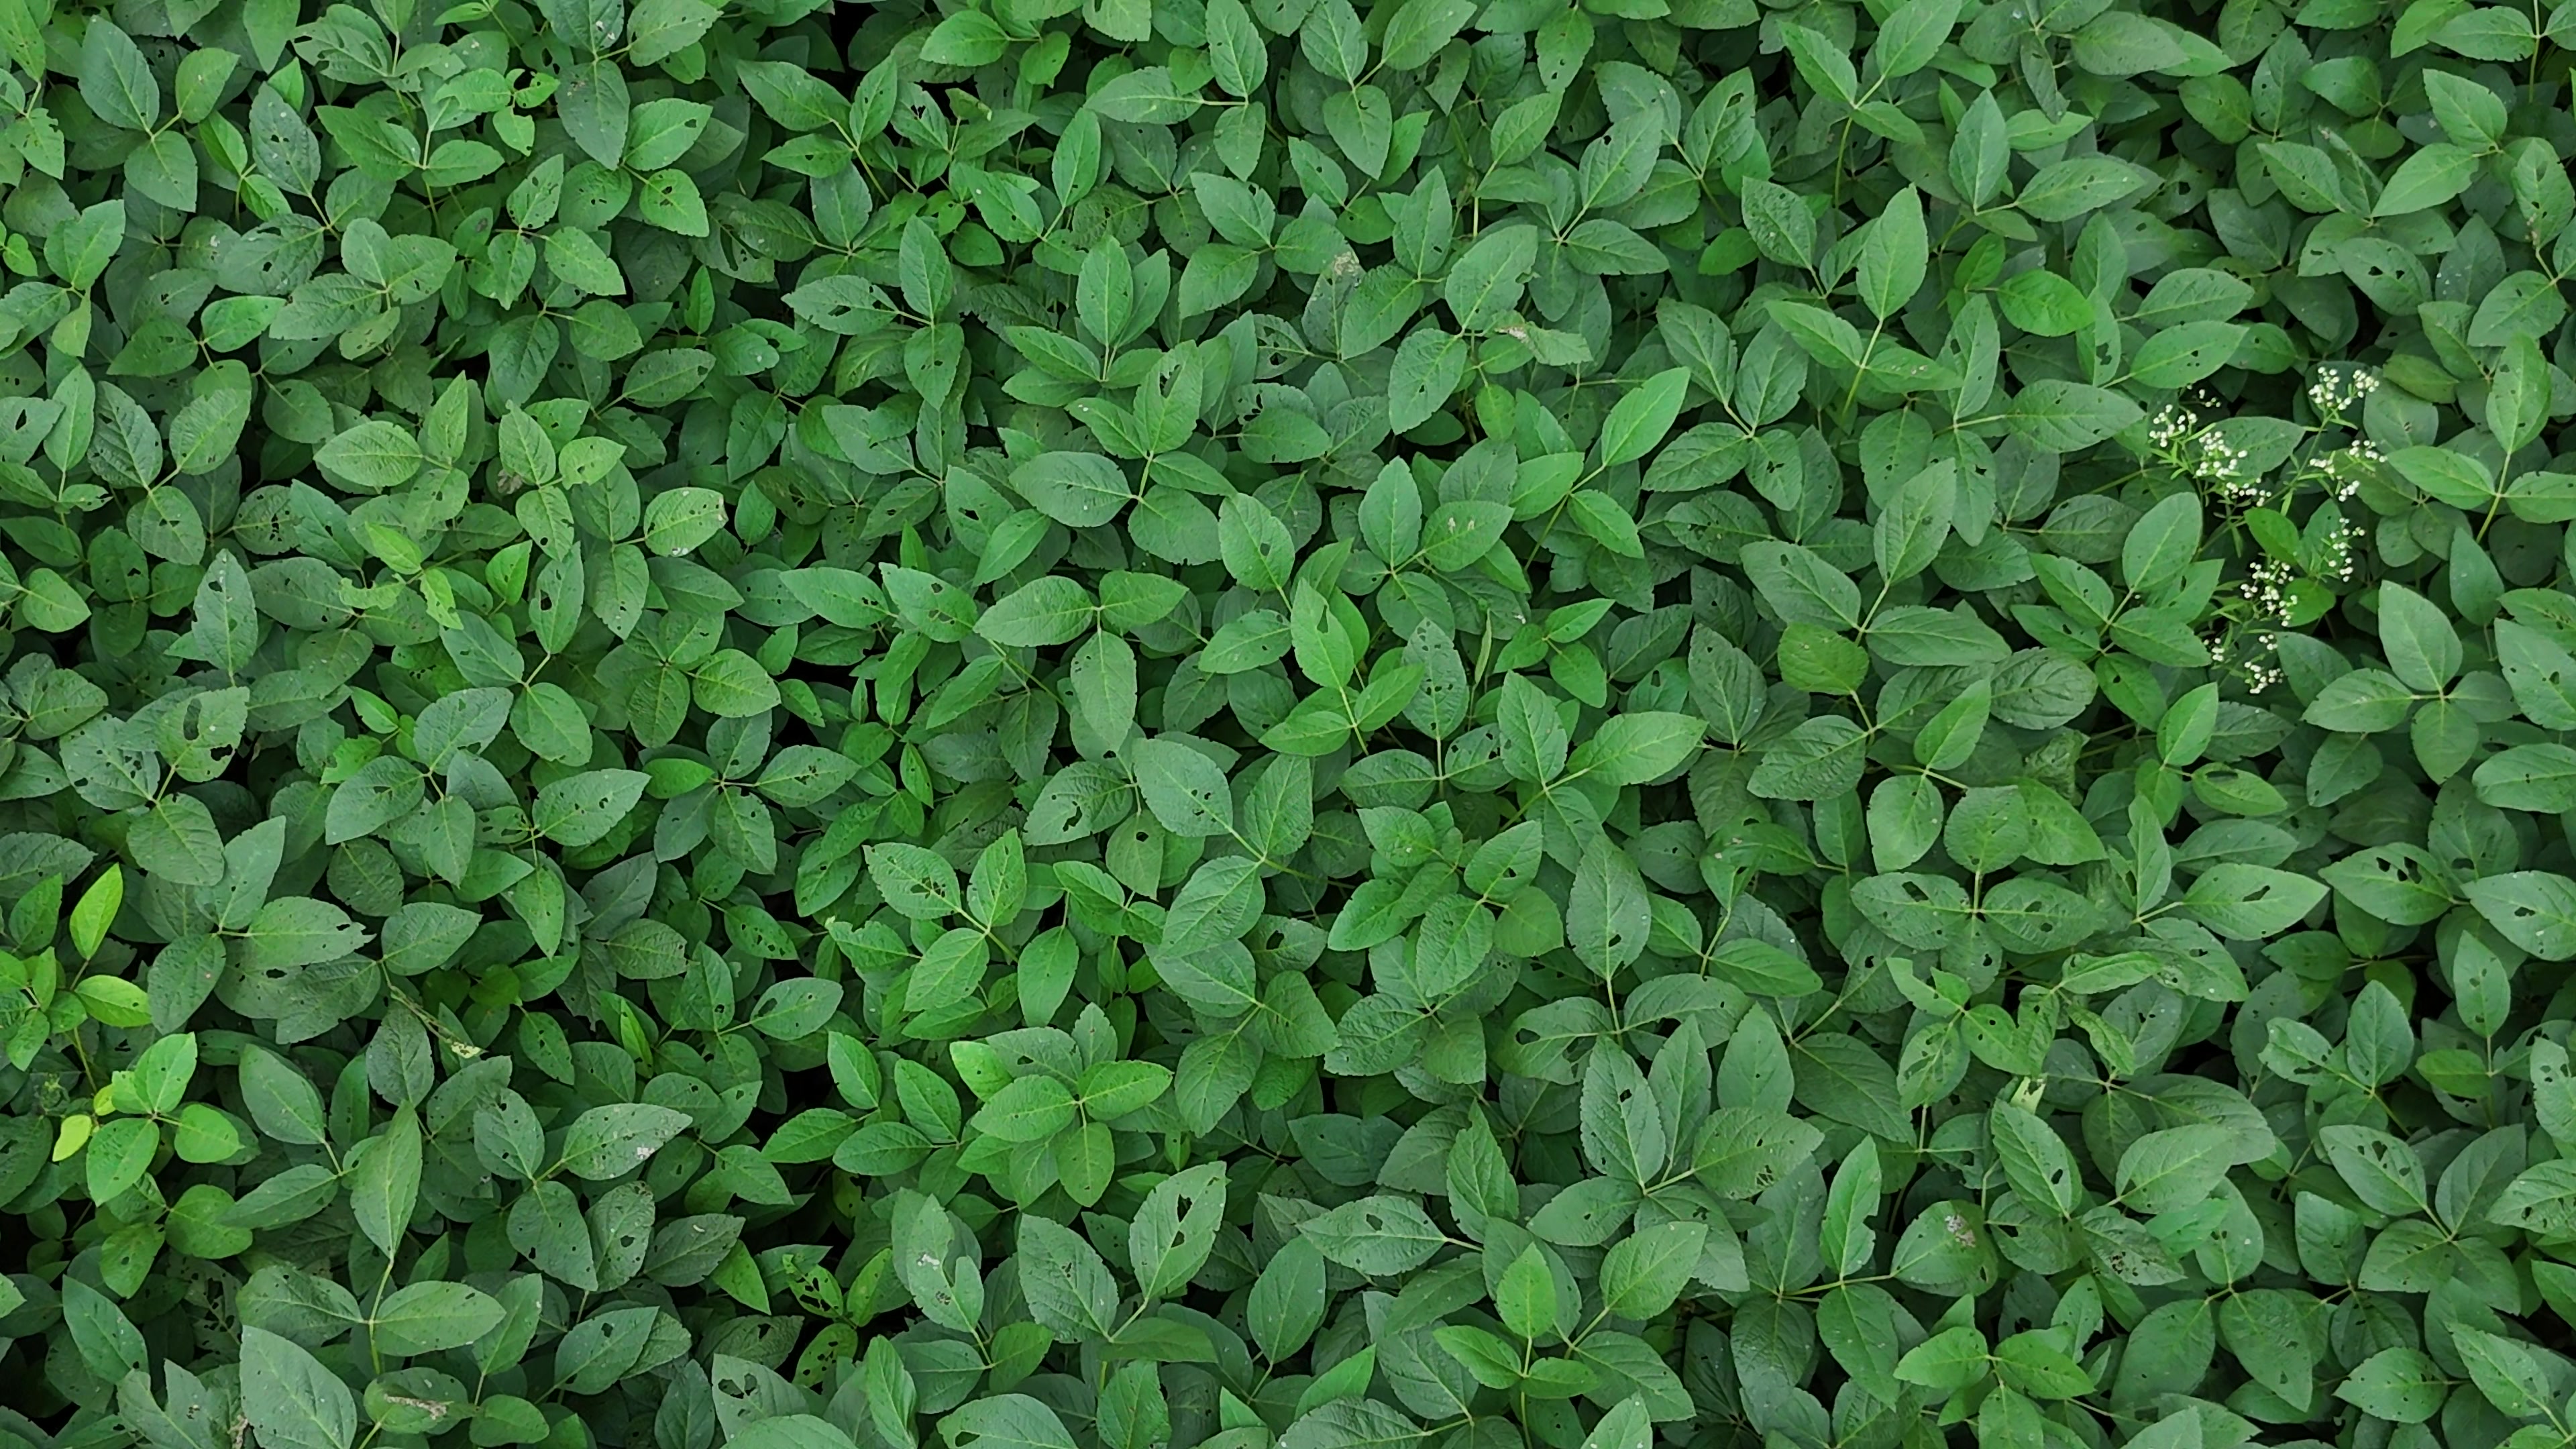
Label: Semilooper_Pest